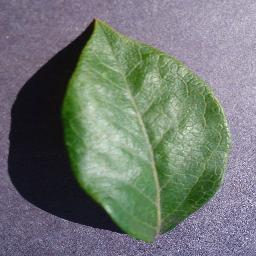
Label: Blueberry___healthy